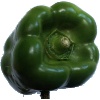
Label: green_pepper